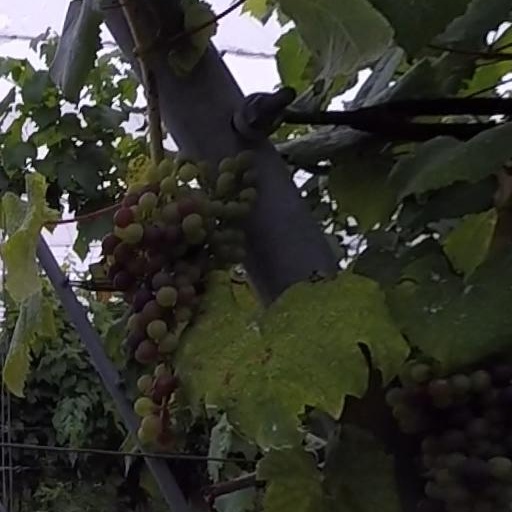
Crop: grape